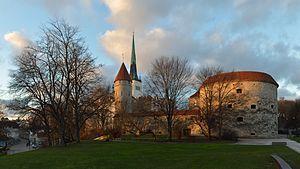
La tour grosse Marguerite est une tour des remparts de Tallinn à Tallinn en Estonie.